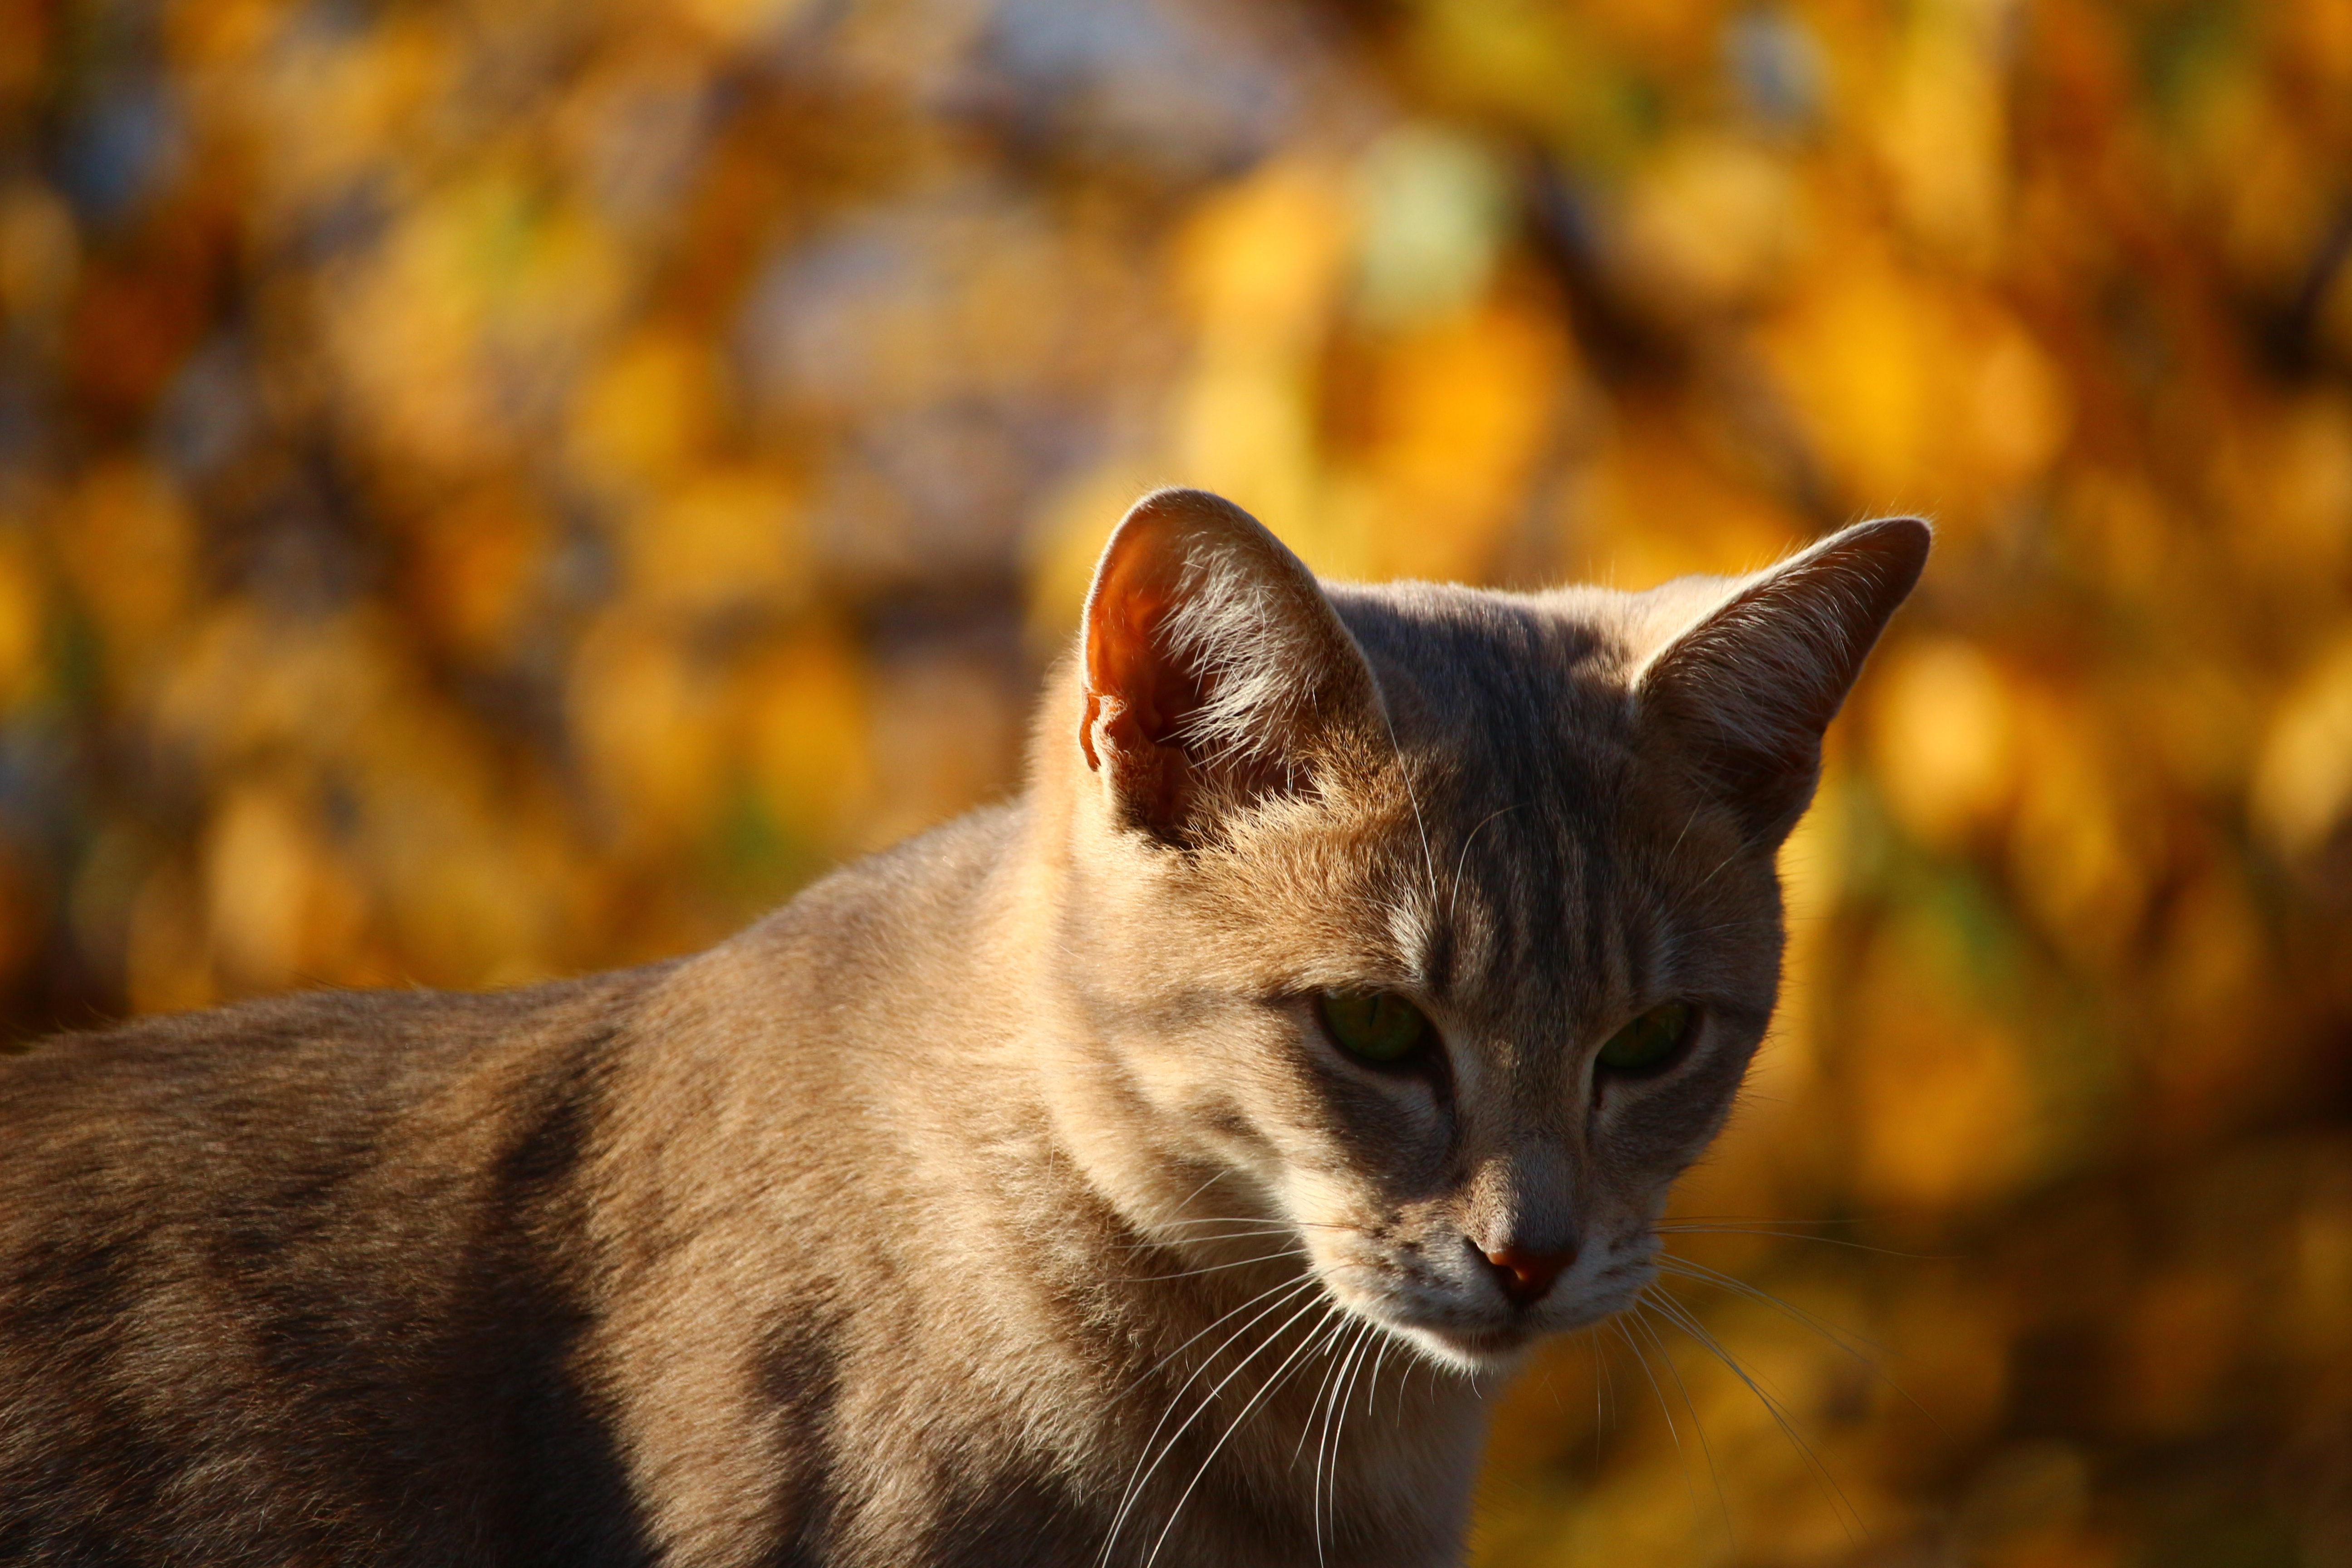
nature, wildlife, cat, autumn, mammal, fauna, close up, whiskers, vertebrate, mieze, fall foliage, puma, young cat, wild cat, small to medium sized cats, cat like mammal, domestic short haired cat, rusty spotted cat